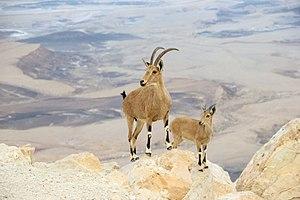
Makhtesh Ramon est un makhtesh, cirque d'érosion karstique situé dans le désert du Neguev. Il mesure 40 km de long, 2 à 10 km de large et 500 m de profondeur. La ville de Mitzpe Ramon se situe sur l'arête nord du cirque.